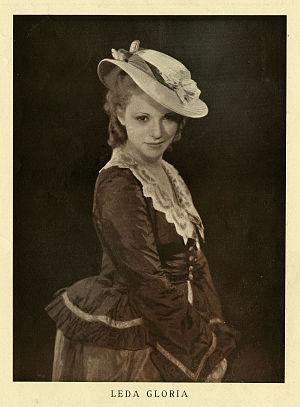
Leda Gloria est une actrice italienne née le 30 août 1908 à Rome et morte dans la même ville le 16 mars 1997.